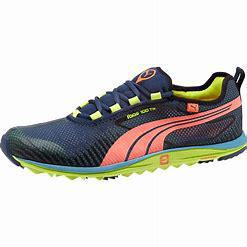
Brand: Puma
Model: 100